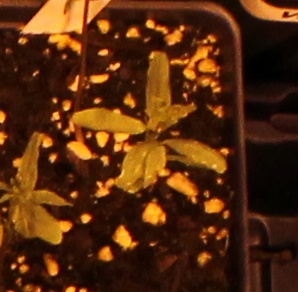
Label: Lentil